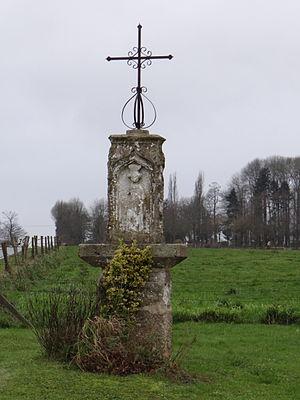
Calvaire dit la Croix de Pierre
Cet article recense les monuments historiques de l'arrondissement de Rouen, dans le département de la Seine-Maritime, en France.
Bouville est une commune française située dans le département de la Seine-Maritime en région Normandie.